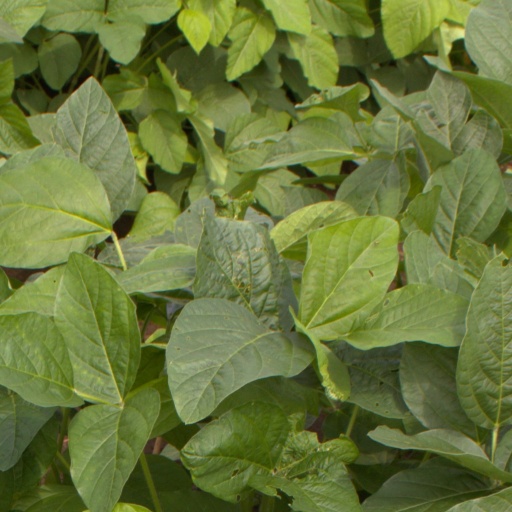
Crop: soybean